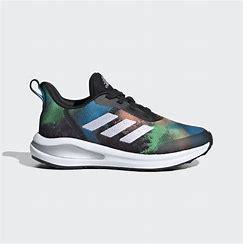
Brand: Adidas
Model: Fortarun